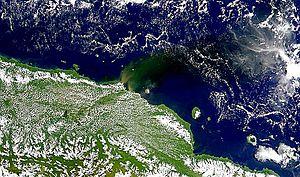
Le fleuve Sepik est le plus long cours d'eau de Nouvelle-Guinée. La majorité du fleuve coule en Papouasie-Nouvelle-Guinée dans les provinces de Sandaun et de East Sepik, et une petite partie du cours du fleuve se trouve en Indonésie dans la province de Papouasie.
La turbidité désigne la teneur d'un fluide en matières qui le troublent. Dans les cours d'eau elle est généralement causée par des matières en suspension et des particules colloïdales qui absorbent, diffusent ou réfléchissent la lumière. Dans les eaux eutrophes, il peut aussi s'agir de bactéries et de micro-algues. Quand un fleuve turbide se jette en mer, il crée généralement un bouchon vaseux, un delta sédimentaire et produit en mer un « éventail turbiditique » parfois bien visible depuis un satellite.